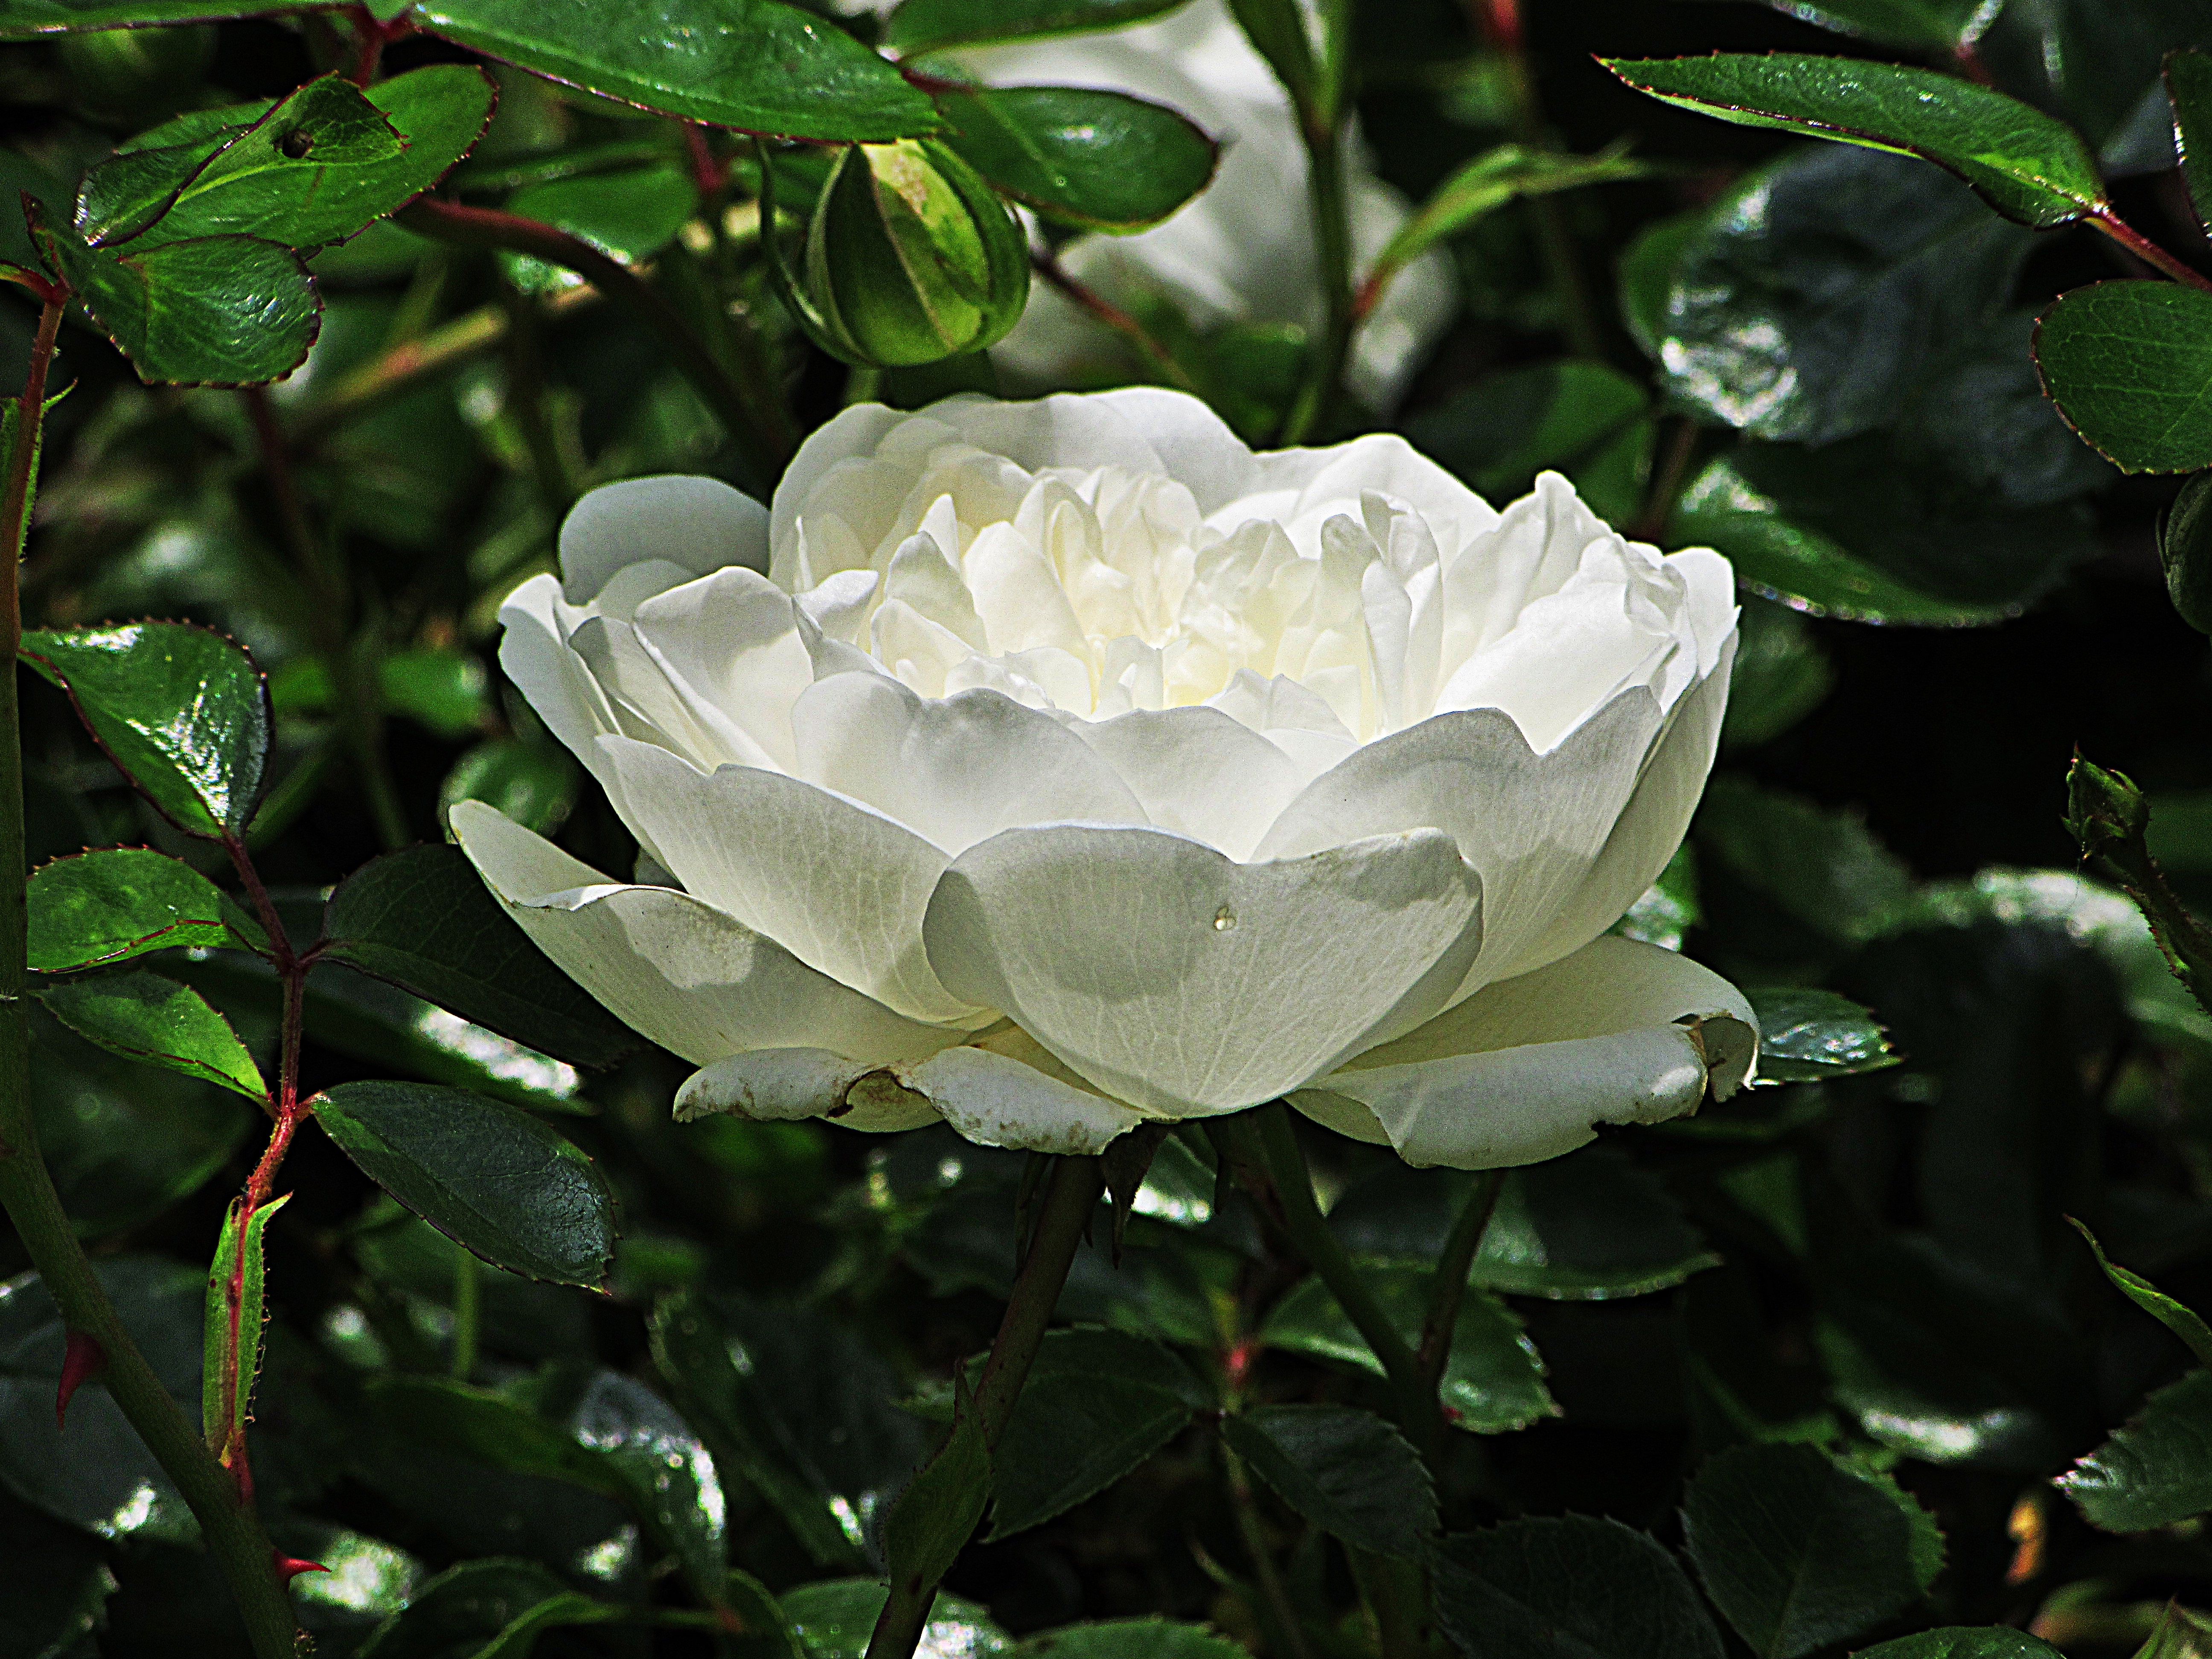
nature, blossom, plant, flower, petal, rose, botany, flora, white flower, flowers, close up, shrub, peony, macro photography, flowering plant, garden roses, rose family, shrub rose, mini rose, land plant